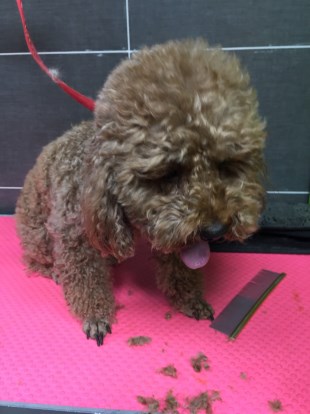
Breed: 7449-n000128-teddy